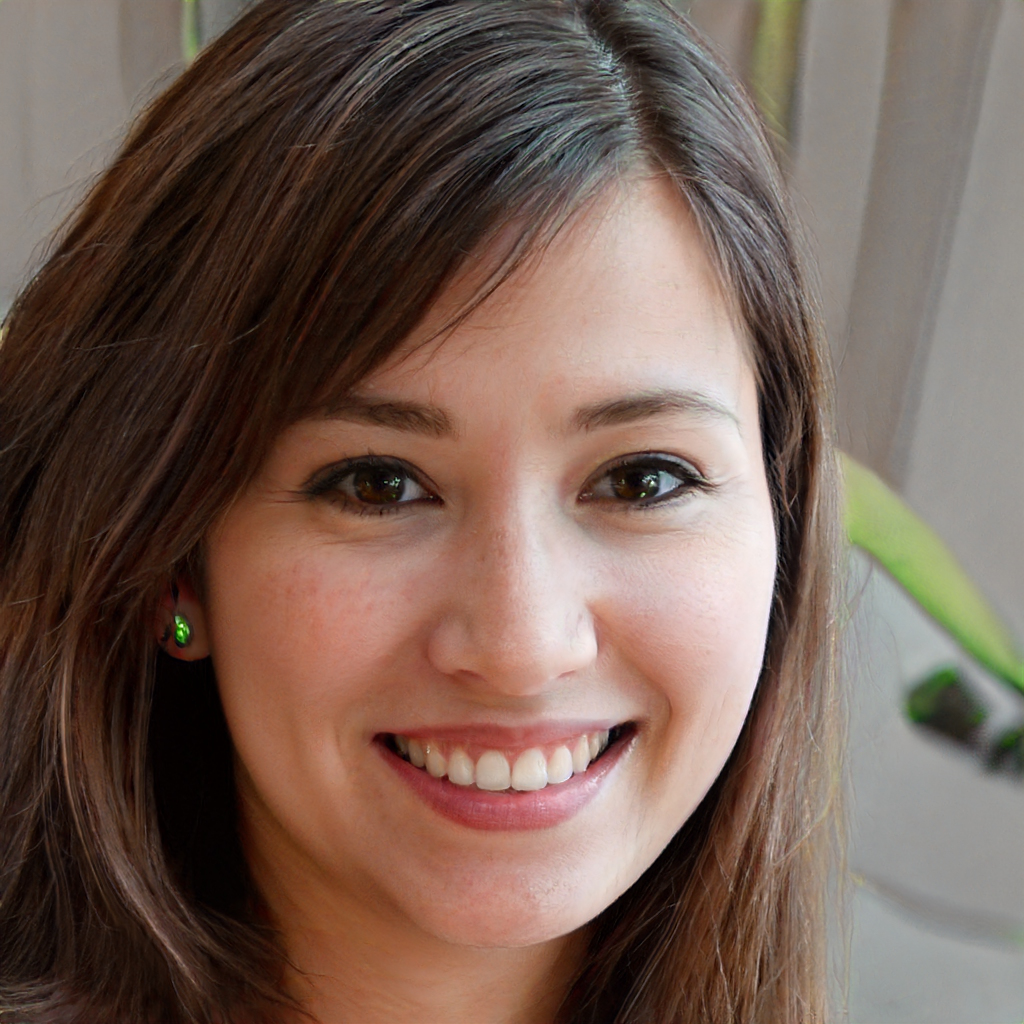
Portrait style: Real Portrait